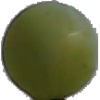
Label: Grape White 4